Epp Kaidu

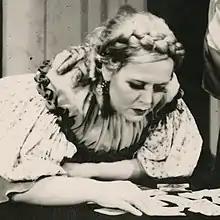
Epp Kaidu in 1947

Epp Kaidu (pseudonym; real name Leida Ird, born Leida Rosenblatt; 15 April 1915 Jäärja Parish – 23 June 1976 Tallinn) was a Soviet and Estonian theatre director and actress.